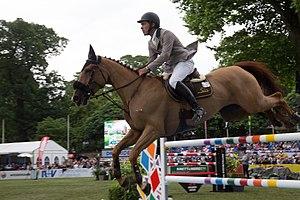
Le cheval de sport brésilien est un stud-book de chevaux de sport développé au Brésil, spécialement pour les compétitions de saut d'obstacles. Récent, ce stud-book s'est constitué sur la base de différents croisements entre chevaux brésiliens locaux et chevaux de sport européens. Il est reconnu depuis 1977. Avec un effectif d'environ 6 000 chevaux, le cheval de sport brésilien est exporté vers d'autres pays.